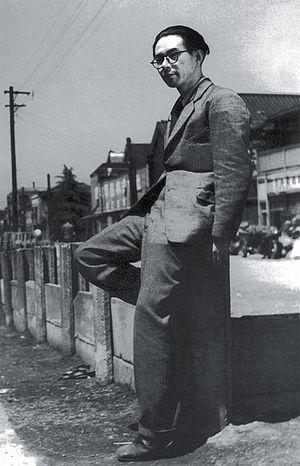
Hibakusha ou, plus récemment est un emprunt linguistique d'origine japonaise qui désigne généralement les victimes des bombardements atomiques d'Hiroshima et Nagasaki les 6 et 9 août 1945 sous les ordres de Harry S. Truman.
Tamiki Hara est un romancier et poète japonais.